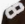
Number: 8